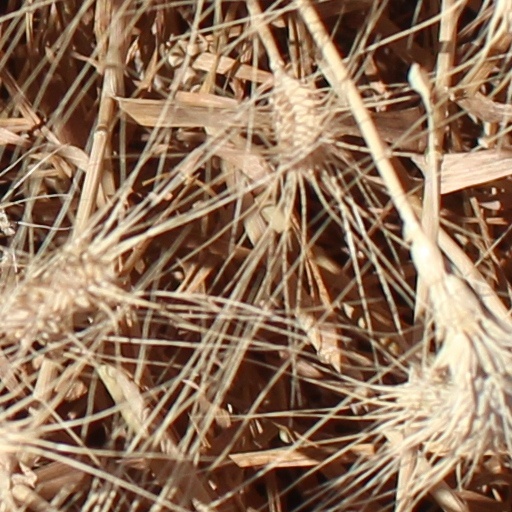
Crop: wheat